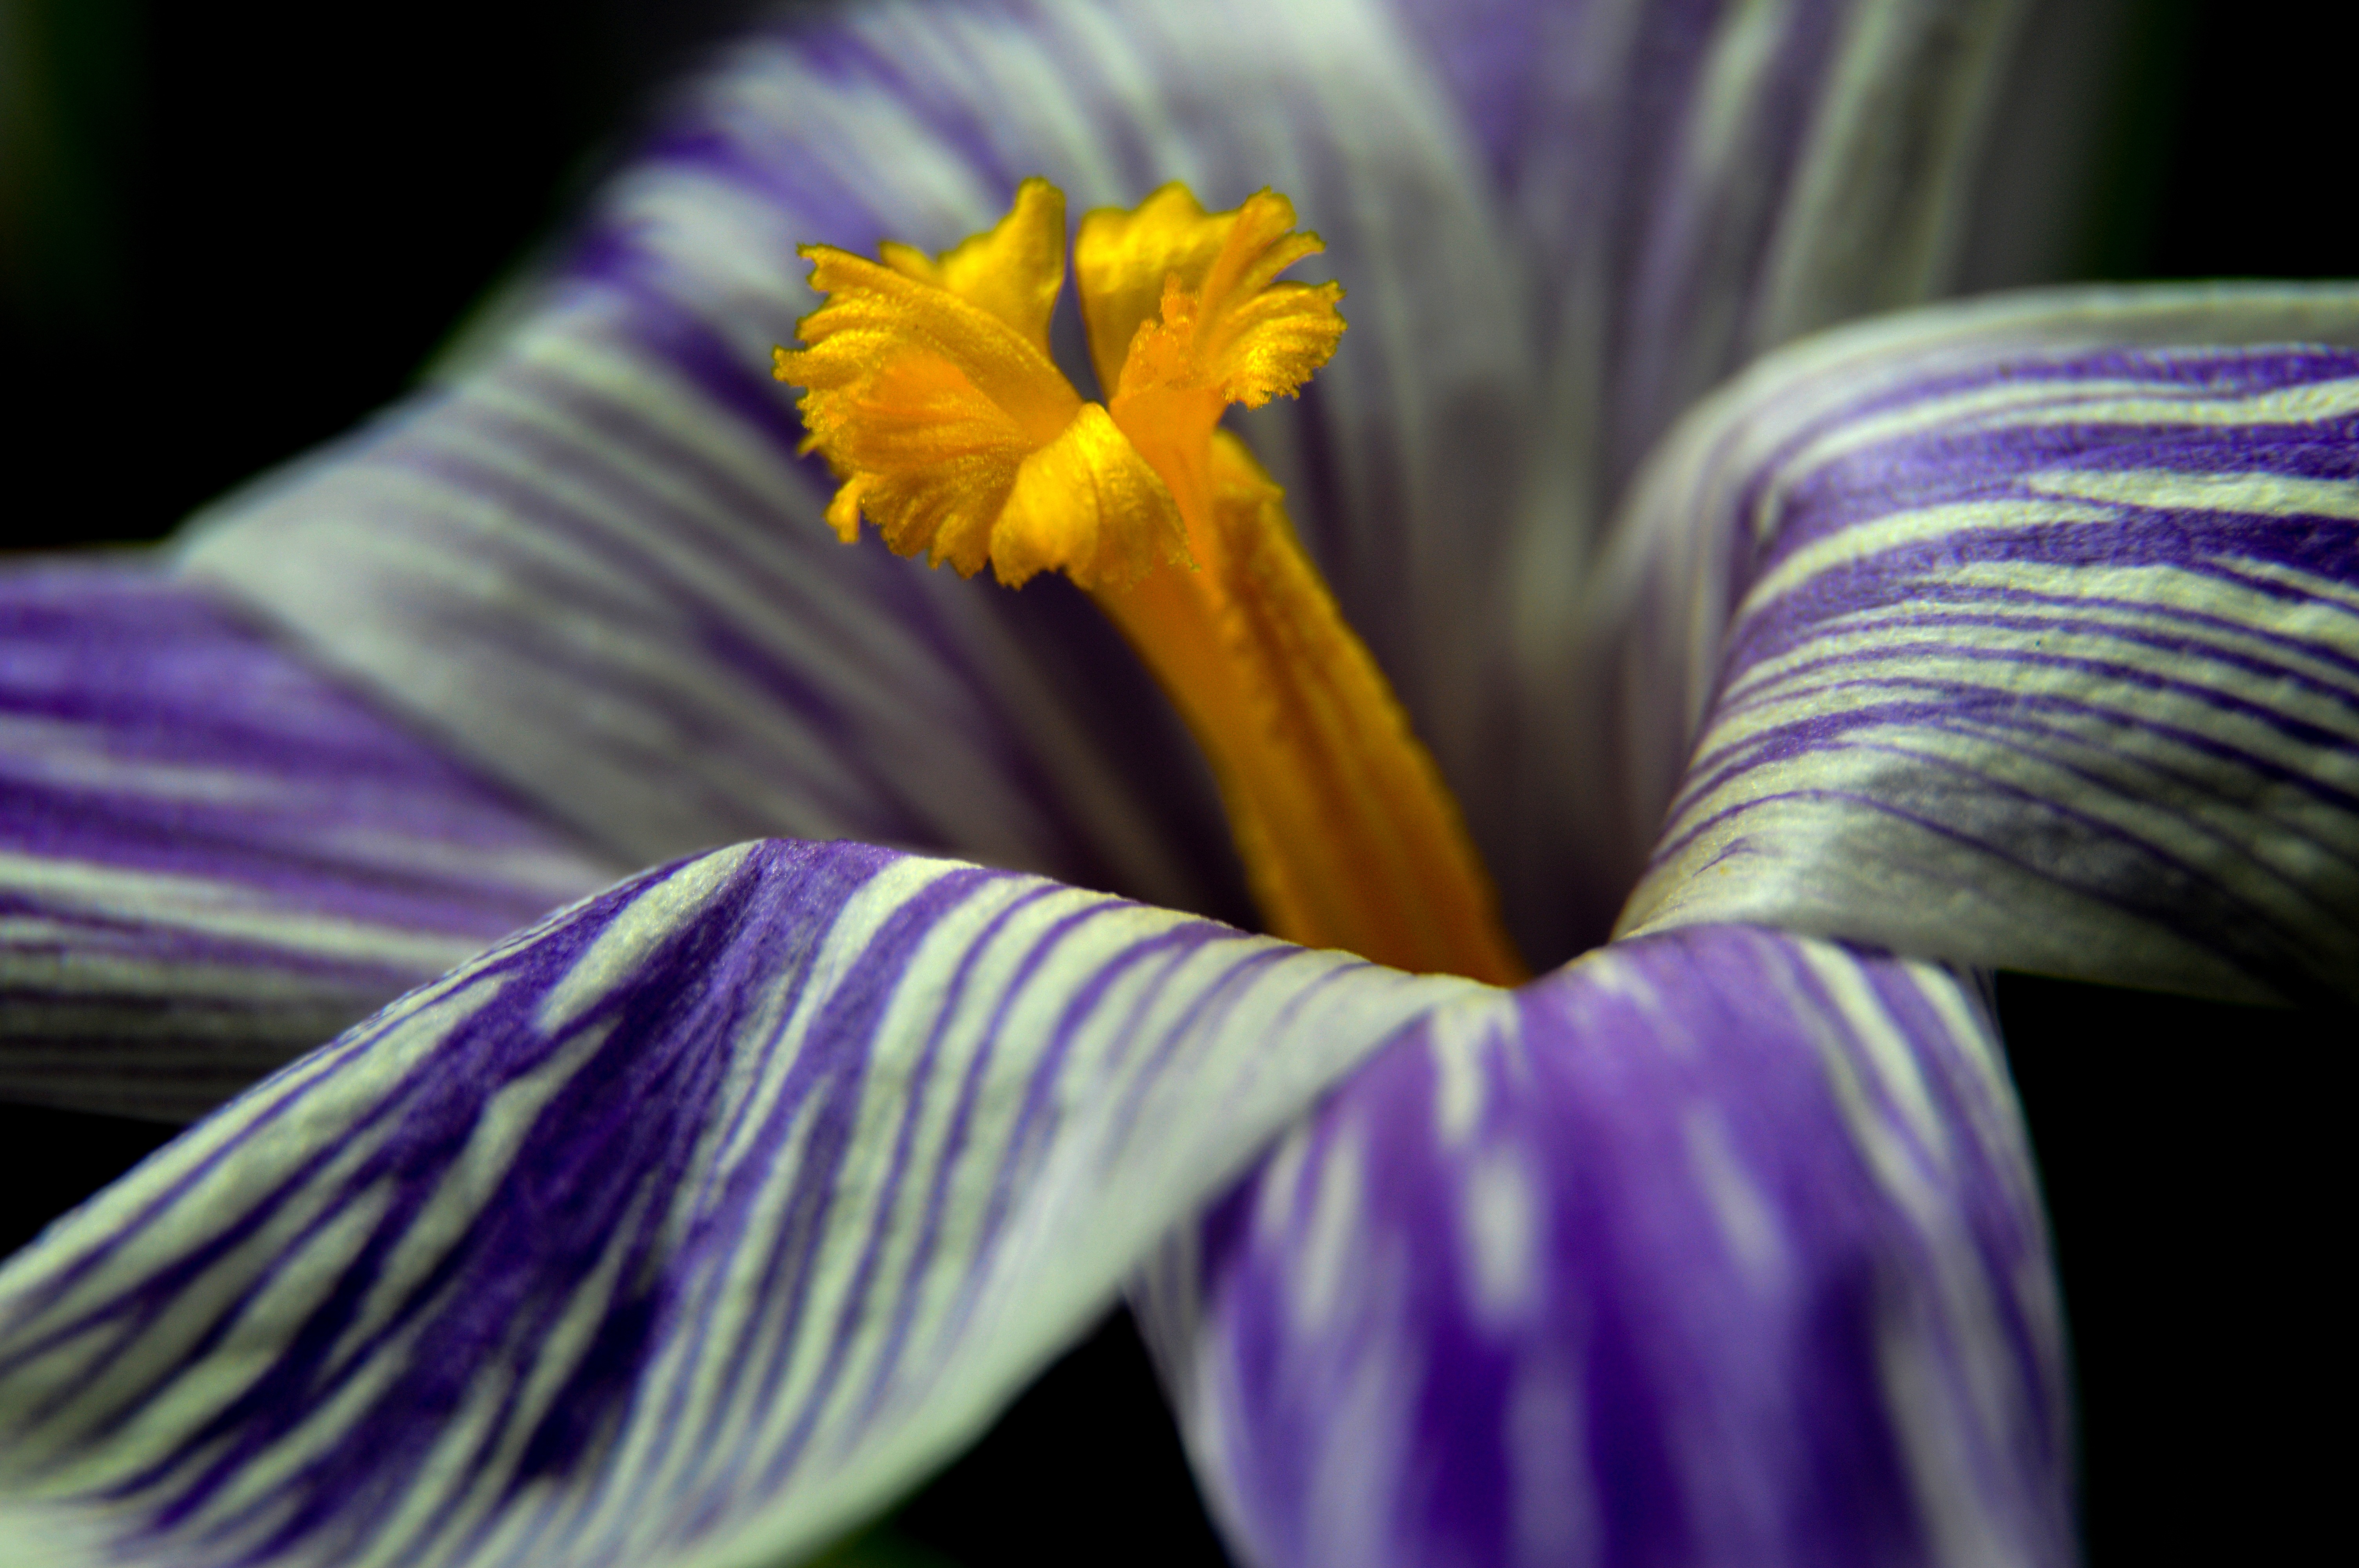
nature, plant, photography, leaf, flower, purple, petal, spring, green, color, botany, blooming, blue, yellow, garden, closeup, flora, flowers, close up, human body, iris, eye, violet, beauty, organ, crocus, saffron, blooms, gentle, krokus, macro photography, flowering plant, the delicacy, early spring, plant stem, land plant, iris family